Crimea in the Roman era

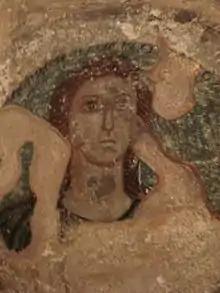
A Greek fresco depicting the goddess Demeter, from Panticapaeum in the ancient Bosporan Kingdom (a client state of the Roman Empire), 1st century AD, Crimea.

In ancient times Crimea was known as "Chersonesus Taurica", from the name of the Tauri, who were descendants of the Cimmerians. Many Greek colonists settled in Taurica: their most renowned colony was Chersonesos. In 114 BC the Bosporus kingdom accepted the overlordship of Mithridates VI Eupator, king of Pontus, as a protection from tribes of Scythians. For nearly five centuries after the defeat of Mithridates by the Roman Pompey, Crimea was under the suzerainty of Rome.